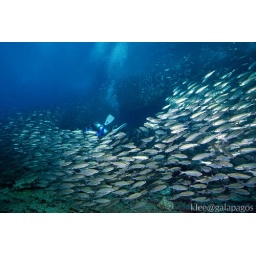
faye circling by black striped salema